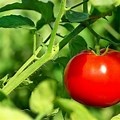
Label: tomato